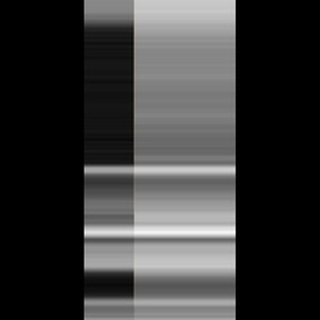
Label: sugarcane_yellow_leaf_disease